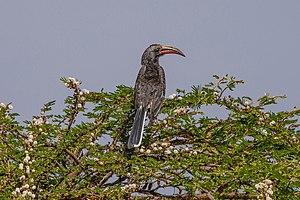
Le Calao de Hemprich est une espèce d'oiseaux de la famille des Bucerotidae.